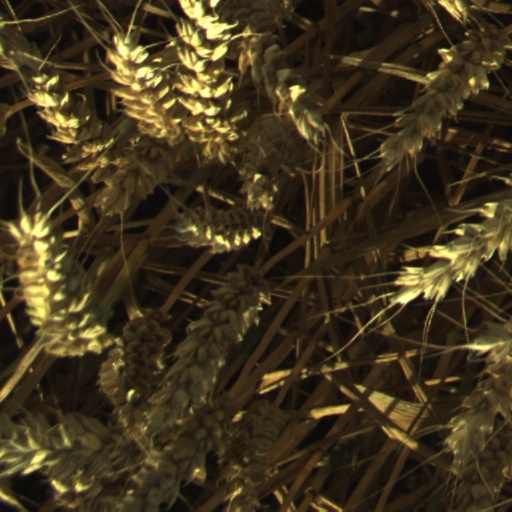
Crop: wheat